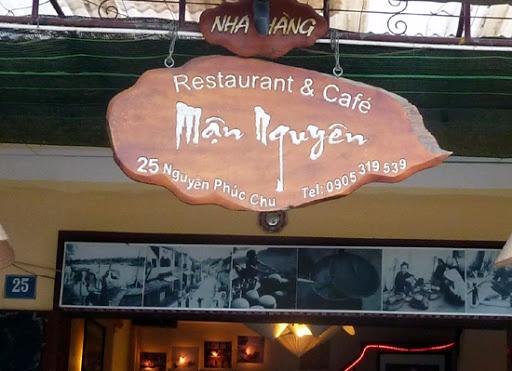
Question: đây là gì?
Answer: đây là một nhà hàng